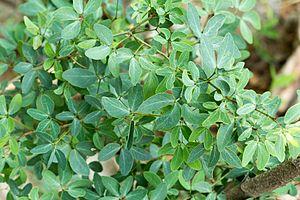
Pithecellobium dulce est une espèce d'arbres de la famille des Fabacées, sous-famille des Mimosoidées. A La Réunion, l'arbre est appelé Tamarin d'Inde et parfois Tamarin de l'Inde. En Nouvelle-Calédonie il est appelé Campèche ou Faux bois de Campêche. L'espèce est native du Mexique, d'Amérique centrale et du nord de l'Amérique du Sud. Elle a été introduite et naturalisée dans les Caraïbes, la Floride, Guam et dans des pays d'Asie du Sud-Est comme aux Philippines. Elle est considérée comme invasive à Hawaii.